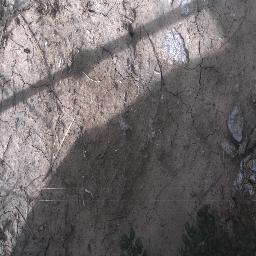
Label: negative